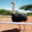
Label: bird